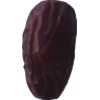
Label: dates